Istanbul

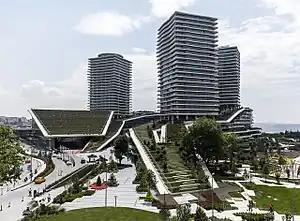
Zorlu Center, designed by EAA and Tabanlıoğlu Architects, includes Zorlu PSM, the city's largest performing arts theatre and concert hall

More recently, Istanbul and many of Turkey's metropolitan cities are following a trend away from the government and their right-wing ideology. In 2013 and 2014, large scale anti-AKP government protests began in İstanbul and spread throughout the nation. This trend first became evident electorally in the 2014 mayoral election where the center-left opposition candidate won an impressive 40% of the vote, despite not winning. The first government defeat in Istanbul occurred in the 2017 constitutional referendum, where Istanbul voted 'No' by 51.4% to 48.6%. The AKP government had supported a 'Yes' vote and won the vote nationally due to high support in rural parts of the country. A major turning point for the government came in the 2019 local elections, where their candidate for Mayor, former Prime Minister Binali Yıldırım, was defeated by a very narrow margin by the Republican People's Party candidate Ekrem İmamoğlu. İmamoğlu won the vote with 48.77% of the vote, against Yıldırım's 48.61%, but the elections were controversially annulled by the Supreme Electoral Council due to AKP's claim of electoral fraud. In the re-run İmamoğlu gathered 54.22% of the total vote and widened his margin of victory.